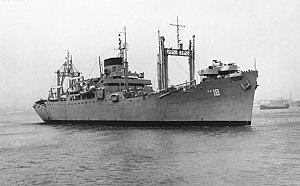
Le plan d'invasion de l'île de Guadalcanal prévoyait pour l'essentiel trois groupes navals majeurs. Deux d'entre eux étaient placés sous le commandement suprême du vice-amiral Frank J. Fletcher. Le premier de ces deux groupes navals, la Task Force NEGAT, commandé par le rear admiral Leigh Noyes était destiné à fournir l'appui aérien pour l'attaque. Cette Task Force se divisait en trois groupes aéronavals, organisés chacun autour d'un porte-avion différent.